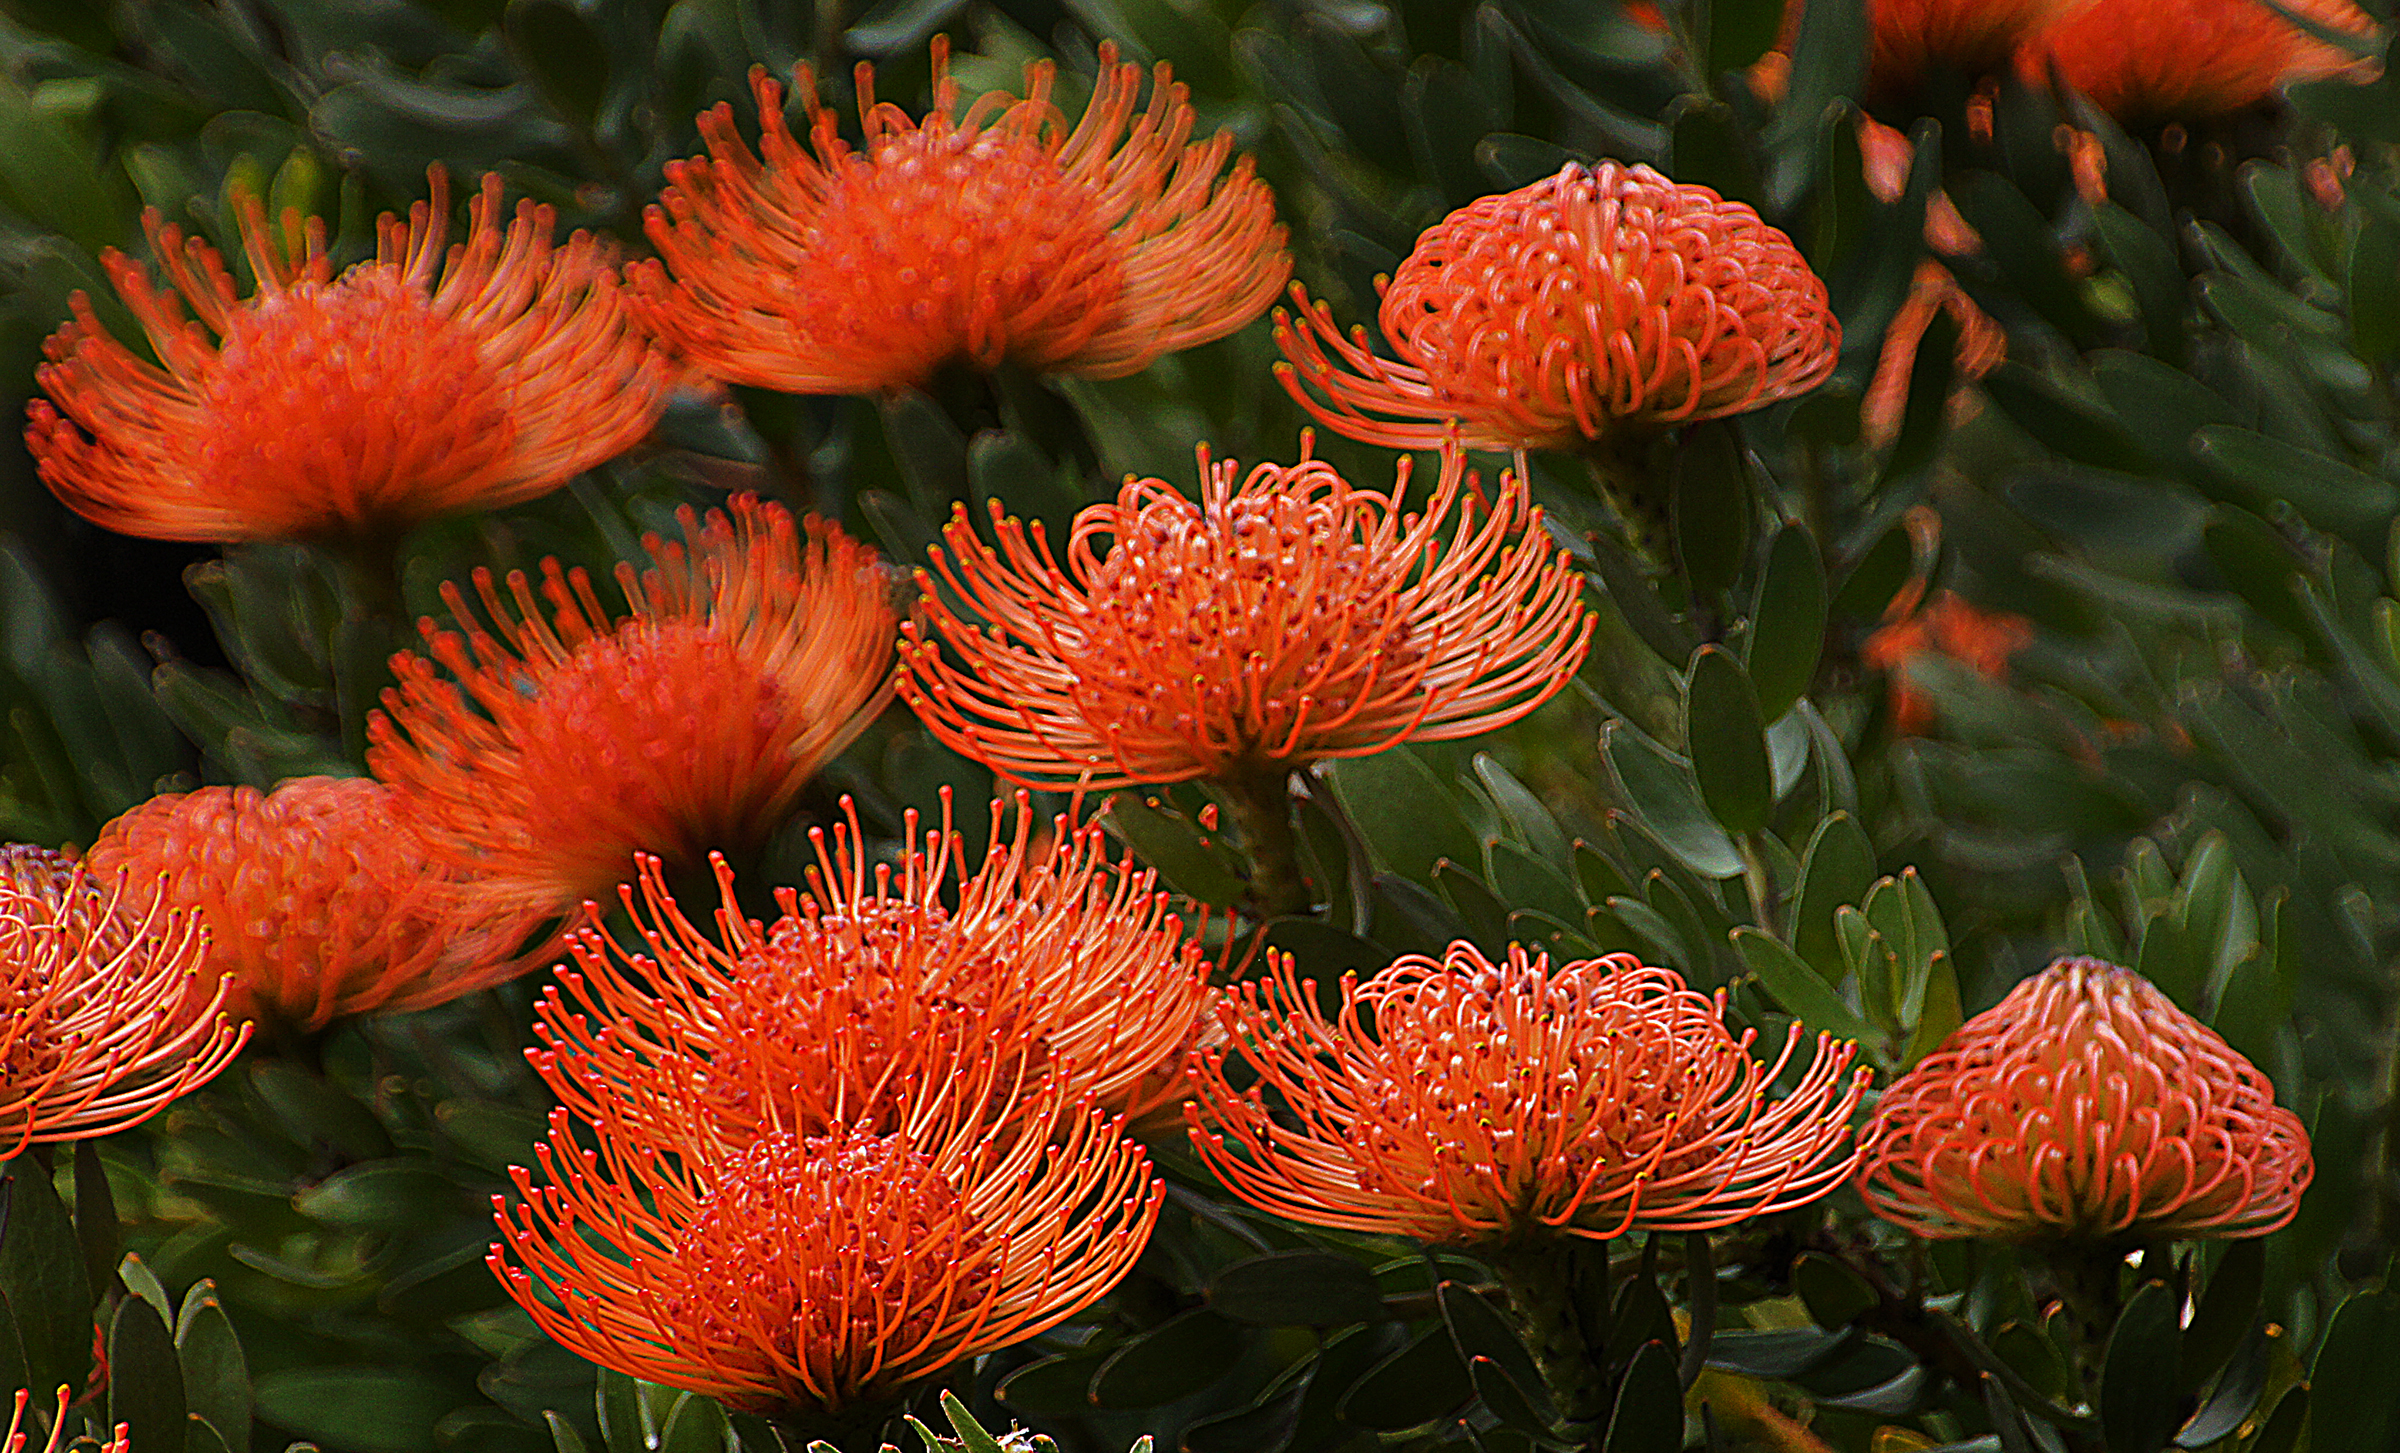
nature, plant, leaf, flower, petal, red, autumn, botany, flora, wildflower, waratah, macro photography, flowering plant, daisy family, torch lily, annual plant, land plant, proteales, castilleja, protea family